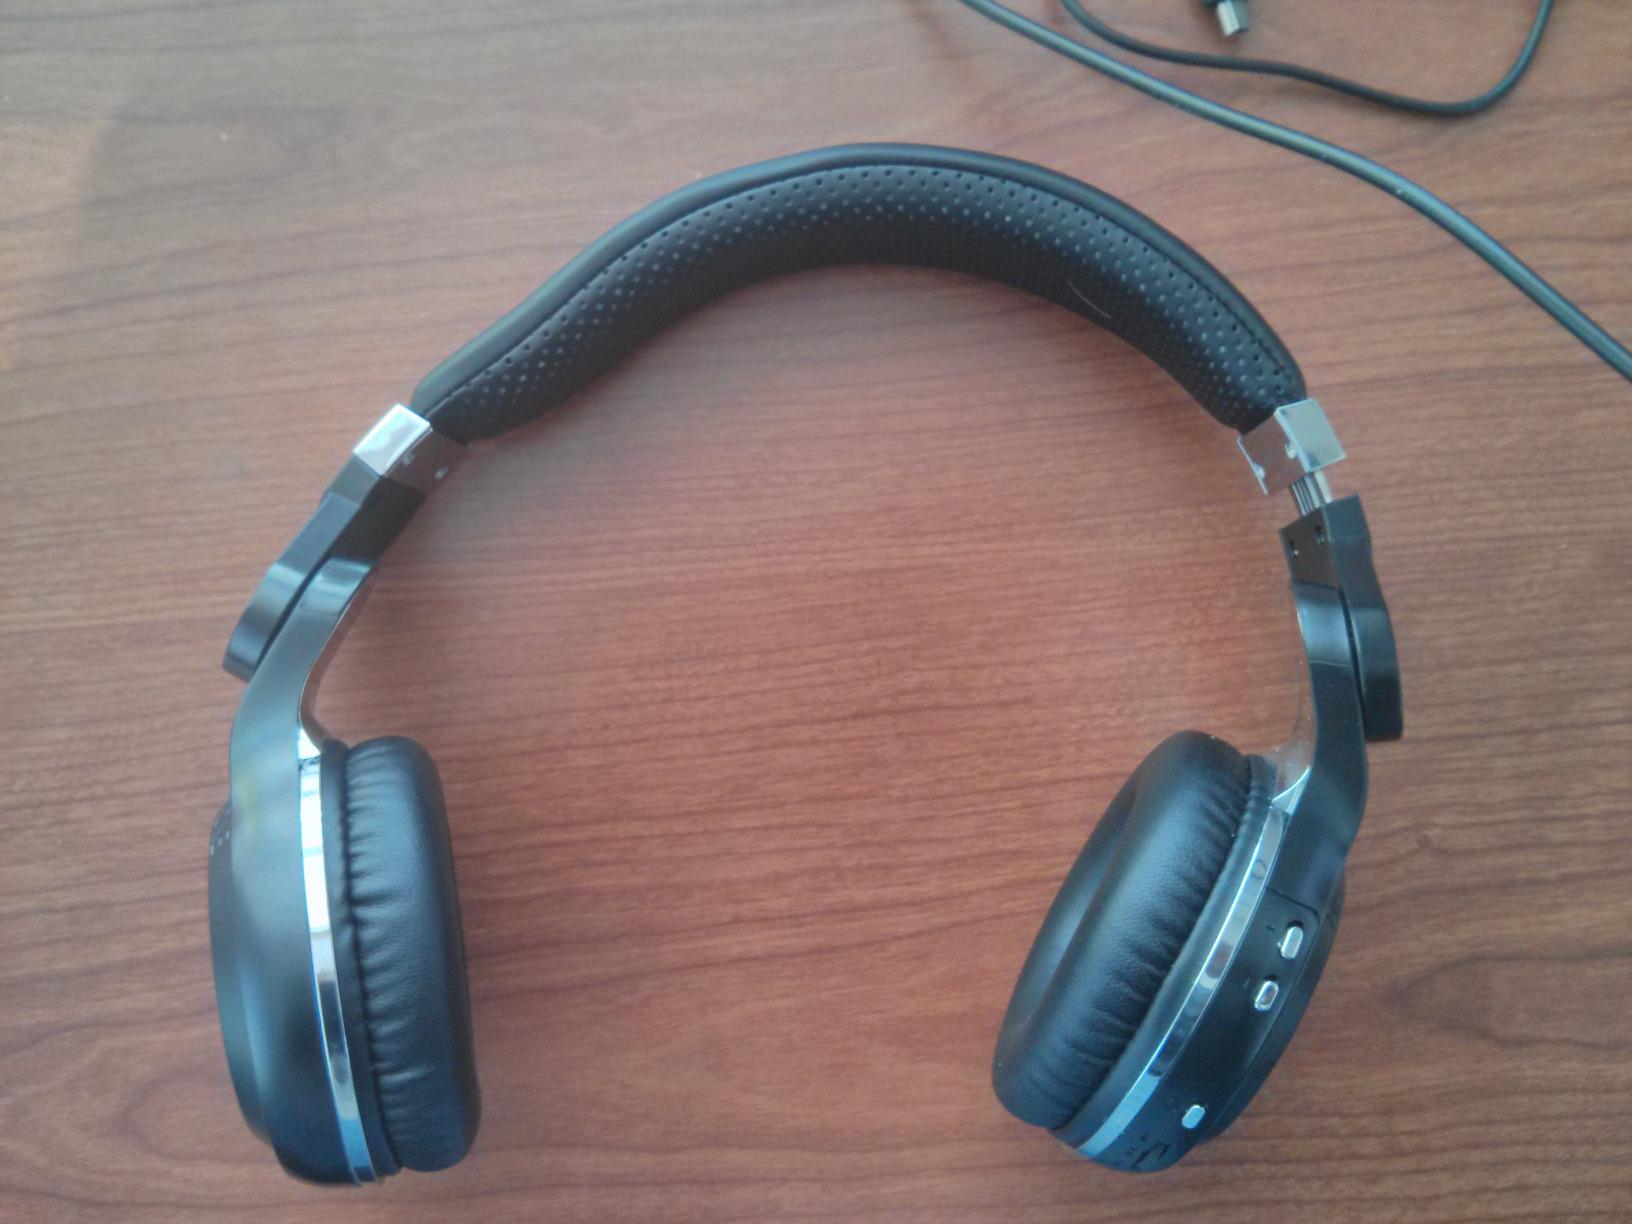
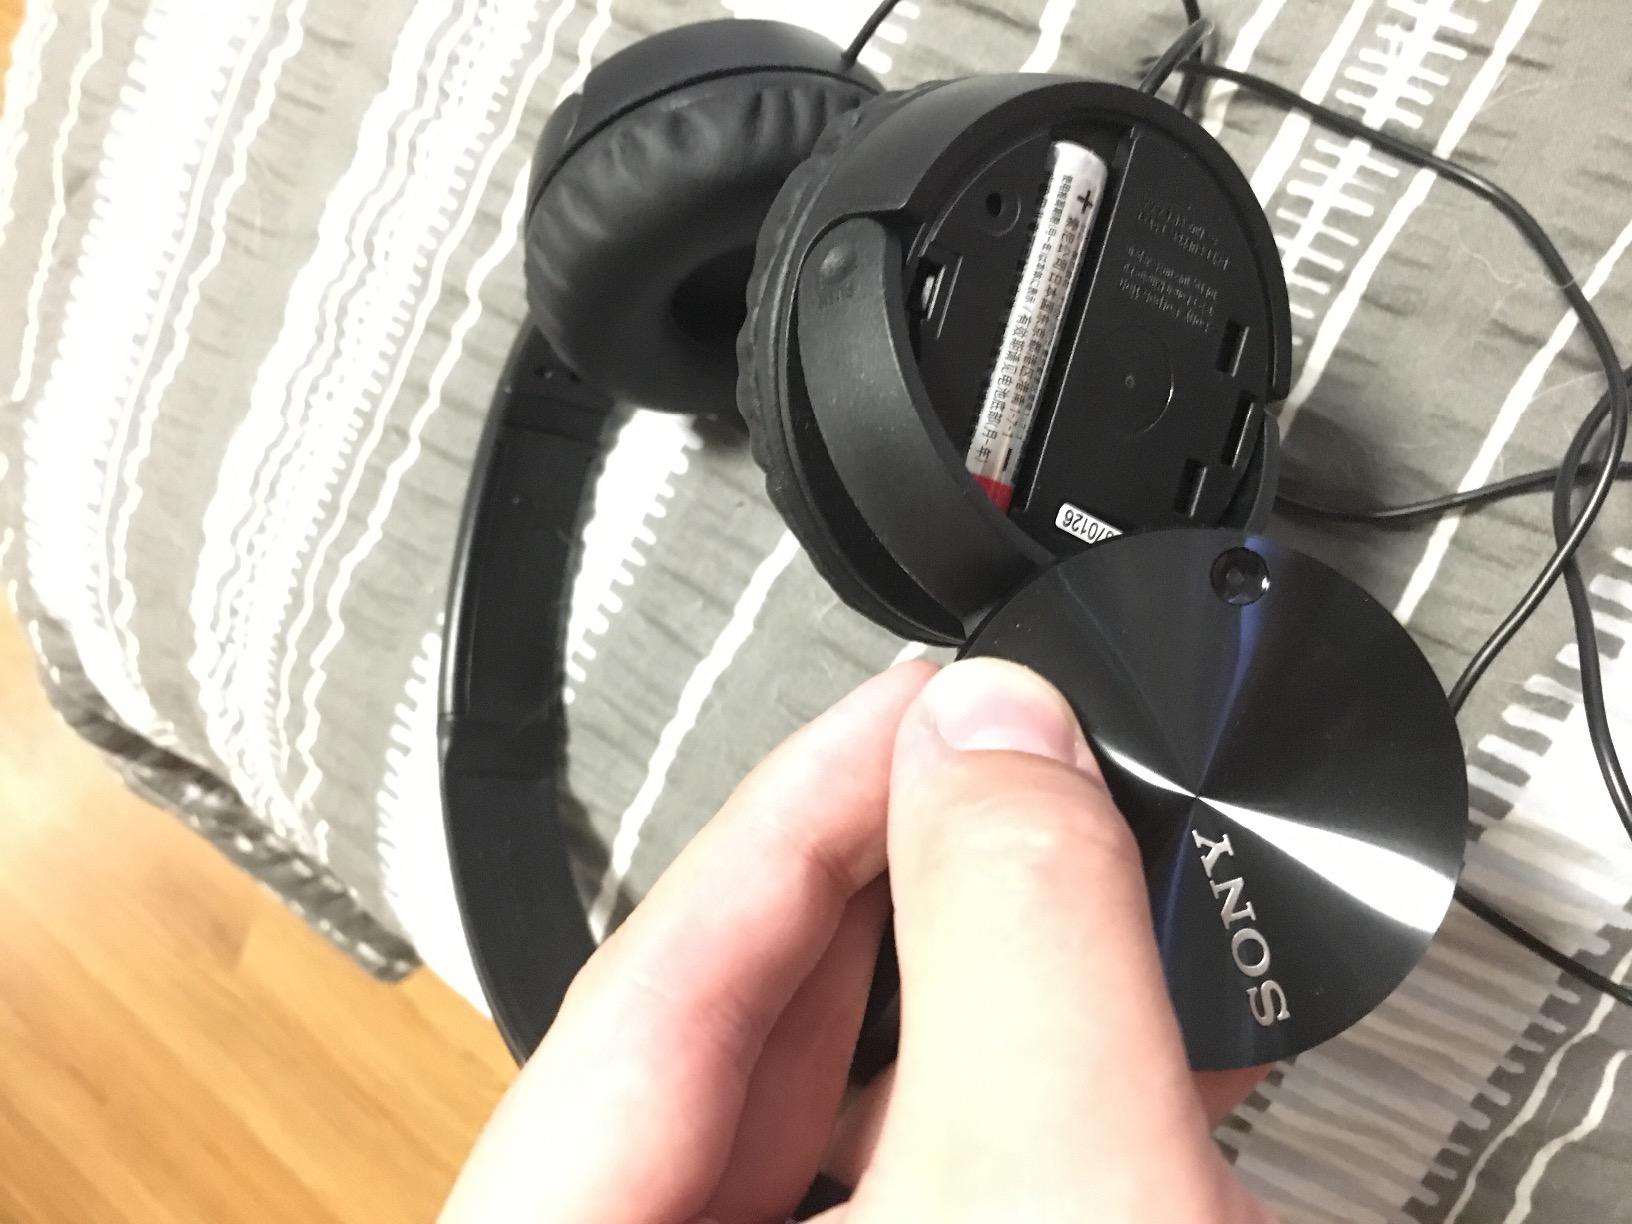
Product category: headphones
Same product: no